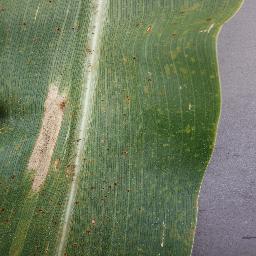
Label: Corn_(Maize)___Northern_Leaf_Blight